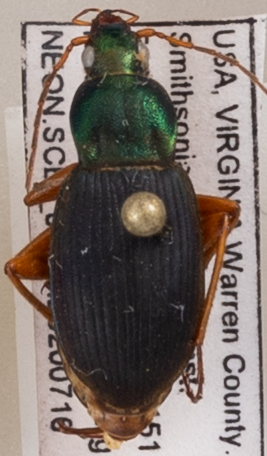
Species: Chlaenius aestivus
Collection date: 2020-07-16
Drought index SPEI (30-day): -1.658
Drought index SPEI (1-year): -0.86
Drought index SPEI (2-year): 1.69